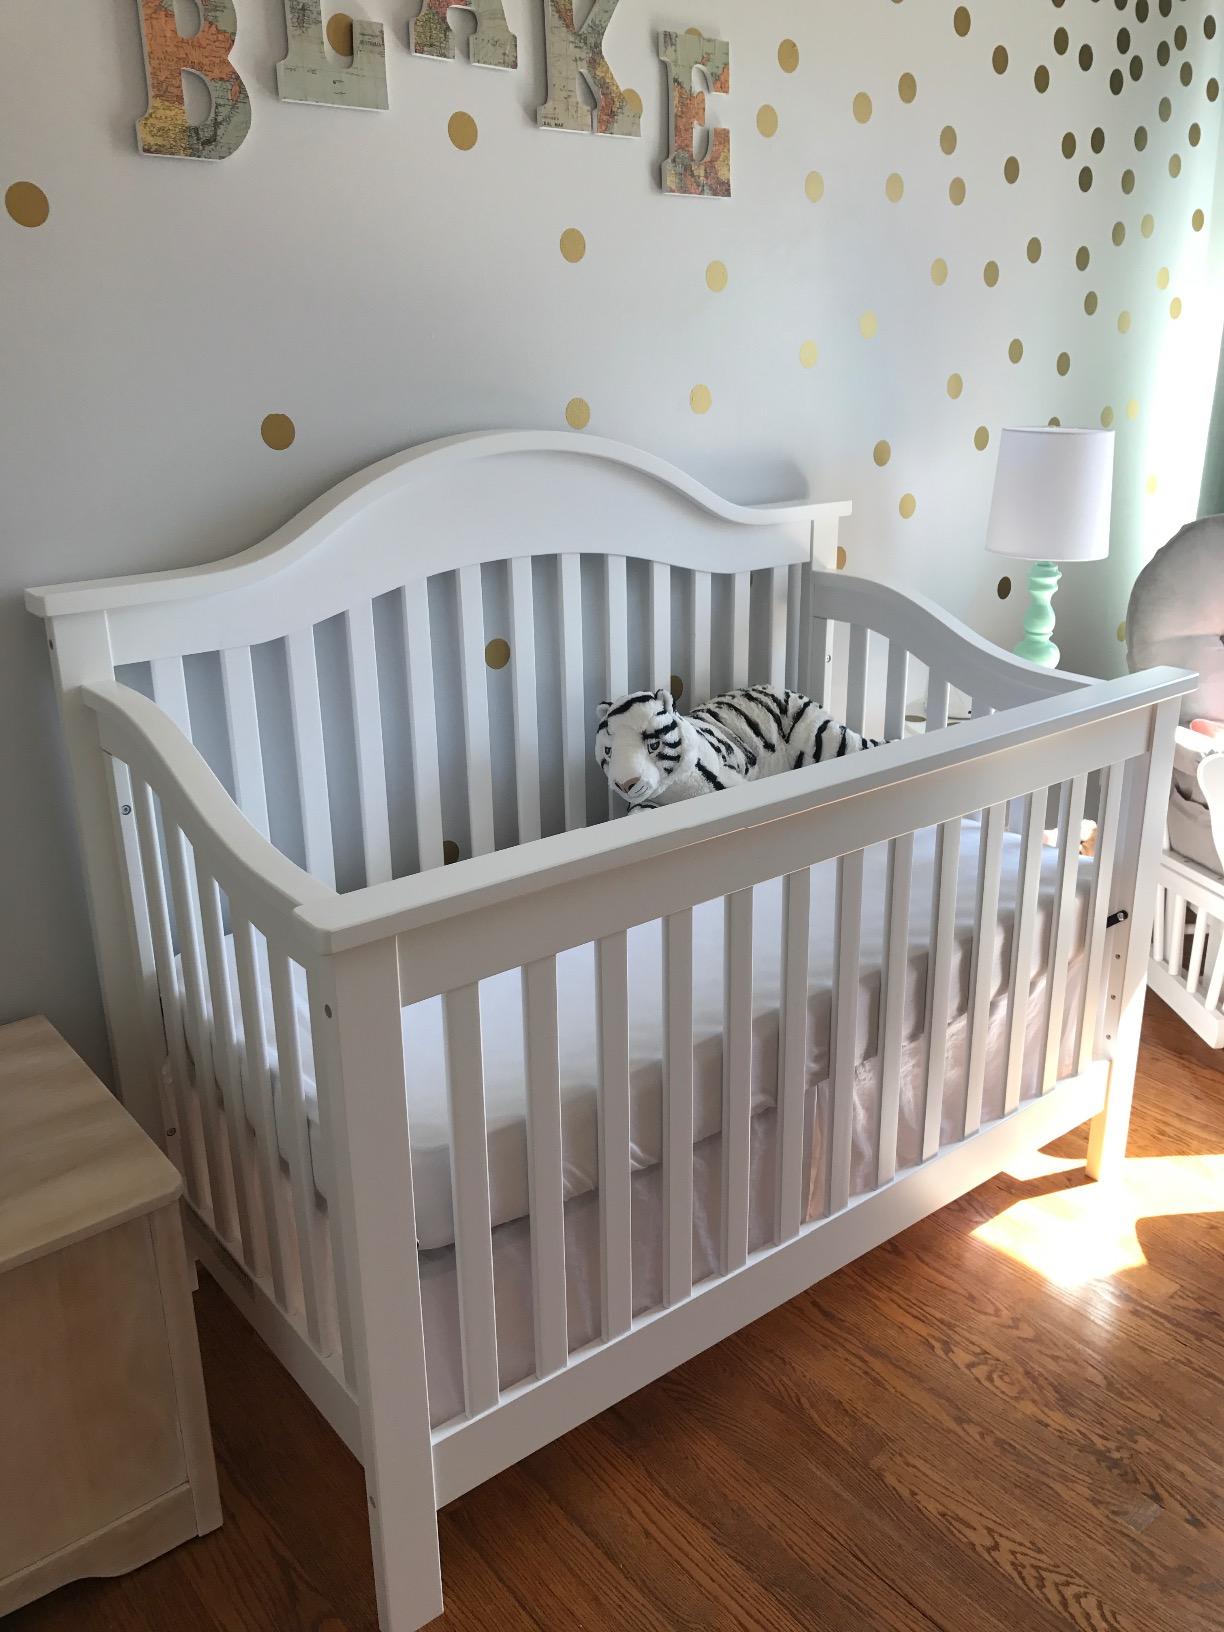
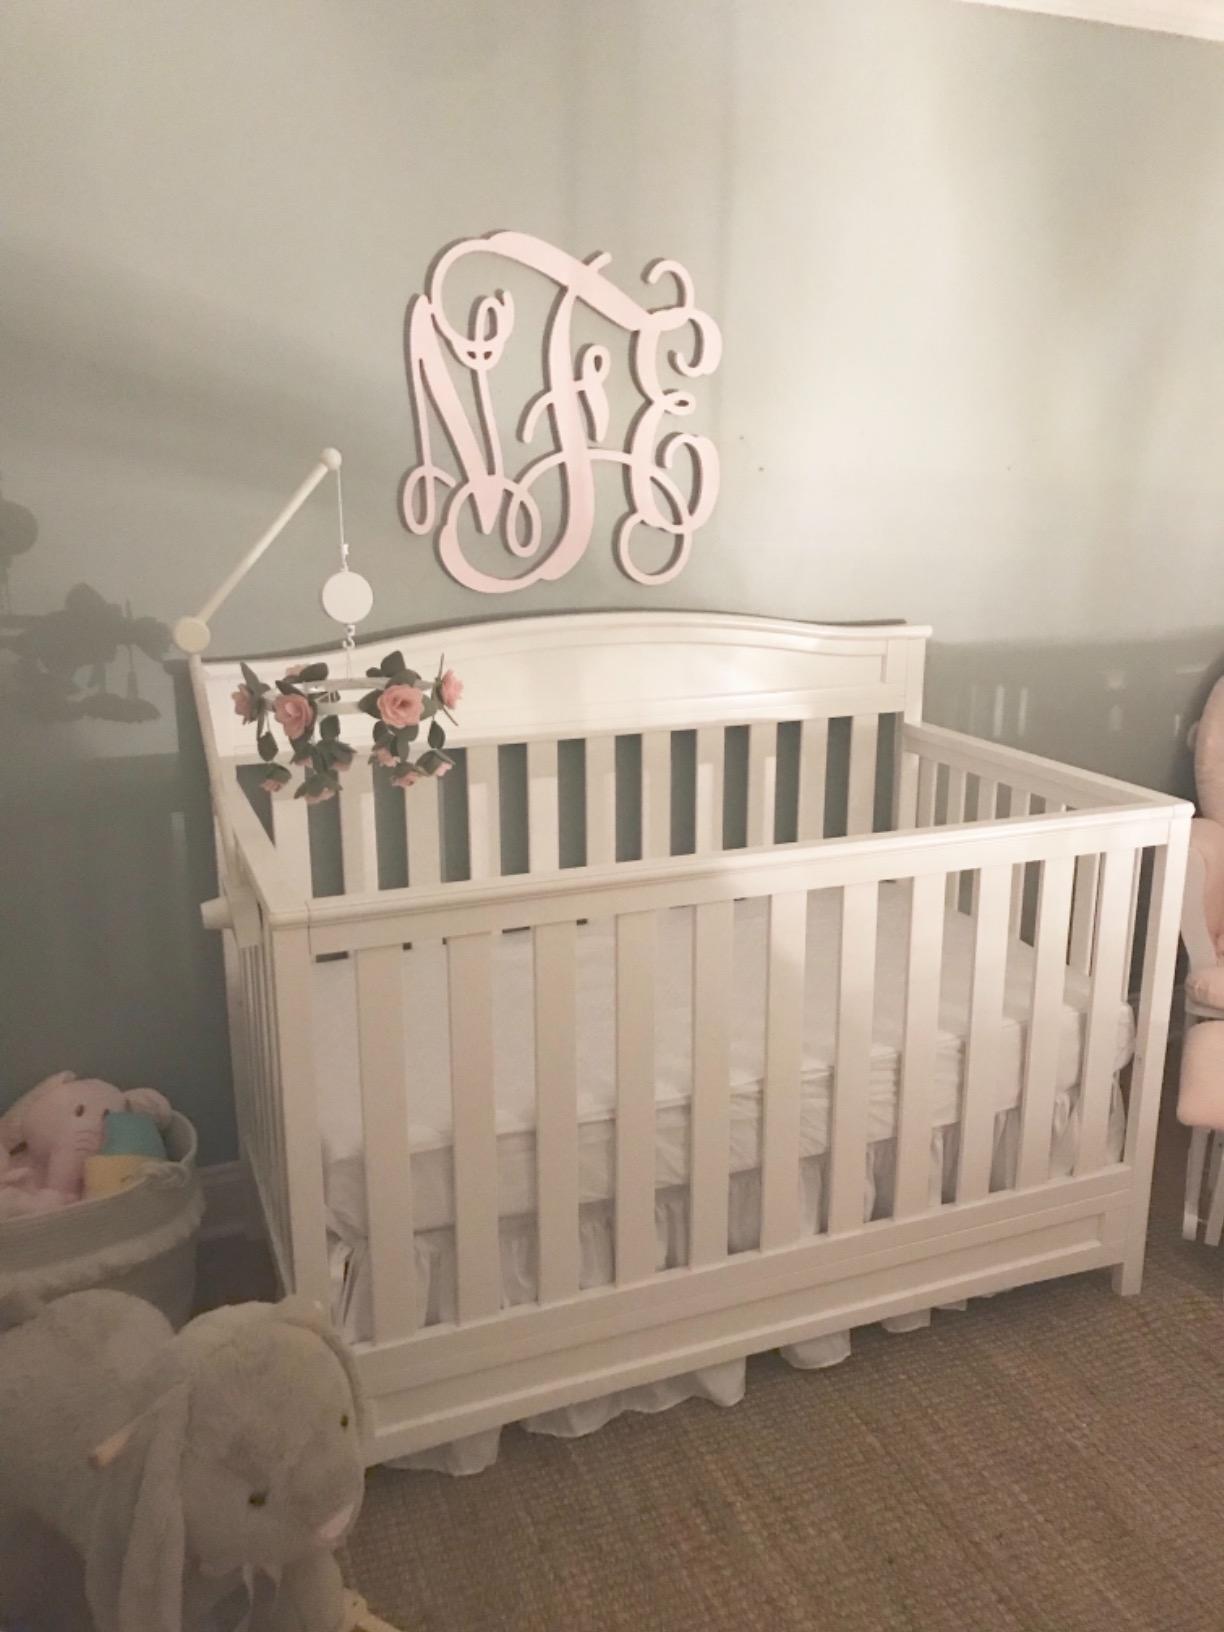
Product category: products_crib
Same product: no